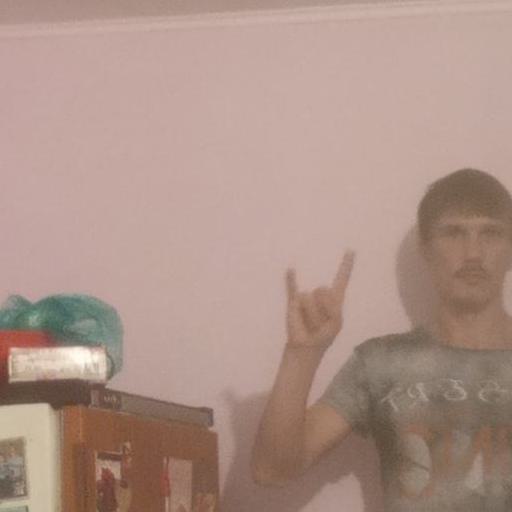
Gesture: rock